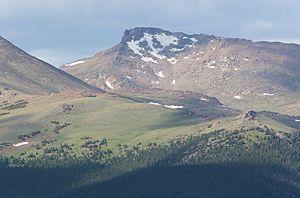
Le pic Hagues est un sommet montagneux américain dans le comté de Larimer, dans le Colorado. Il culmine à 4 128 mètres d'altitude dans le chaînon Mummy, dont il est constitue le point culminant, protégé au sein du parc national de Rocky Mountain.